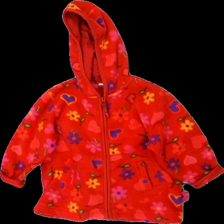
View: front
Type: Sweater
Category: Children
Brand: Fix (Lindex)
Colors: Red, Yellow, Purple, Multicolor
Material: 100% polyester
Cut: Regular
Size: 98
Season: All
Price range: 50-100
Recommended usage: Reuse
Comment: washed out